Indivisible (2016 film)

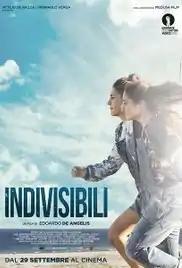
Film poster

Indivisible is a 2016 Italian drama film directed by Edoardo De Angelis. It premiered in the Venice Days section at the 73rd Venice International Film Festival and was later screened in the Contemporary World Cinema section at the 2016 Toronto International Film Festival.